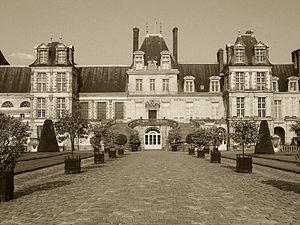
Grand Escalier en fer-à-cheval (en double fer-à-cheval), Cour du cheval blanc, Château de Fontainebleau, France.